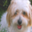
Label: dog